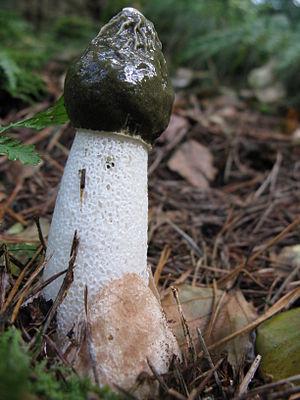
Satyre puant (Phallus impudicus)Latina: Phallus impudicusČeština: Hadovka smrdutá
Phallus impudicus, le satyre puant ou phallus impudique, parfois nommé morille du diable, fausse morille ou œuf du Diable à l'état jeune, est une espèce de champignons basidiomycètes de la famille des phallacées.
Jan De Wilde, né le 1ᵉʳ janvier 1944 à Alost, est un chanteur, guitariste et auteur-compositeur-interprète flamand. Ses chansons les plus connues sont Walter, Ballade van een Goudvis, Een Vrolijk Lentelied, Joke, Hè Hè, Eerste Sneeuw et De Fanfare van Honger en Dorst.
La Fruška gora est un massif montagneux situé en Serbie, au nord de la région de Syrmie, dans la province autonome de Voïvodine.